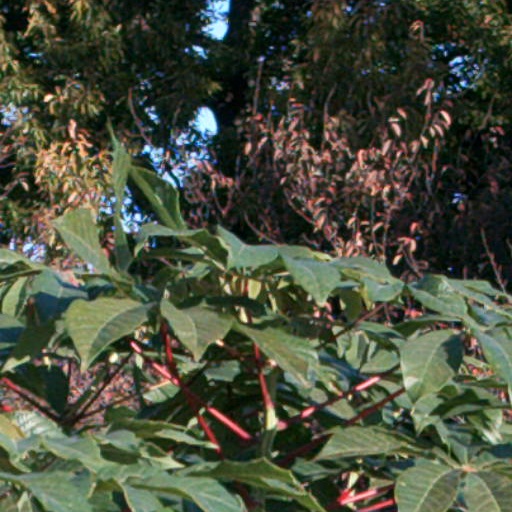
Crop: cassava